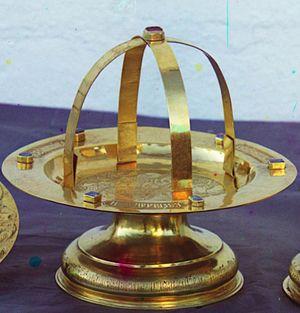
L'Astérisque est un objet du culte en usage dans les Églises d'Orient — Églises orthodoxes et Églises catholiques de rite byzantin, destiné à protéger le pain consacré. L'Astérisque symbolise l'étoile de Bethléhem.